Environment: real
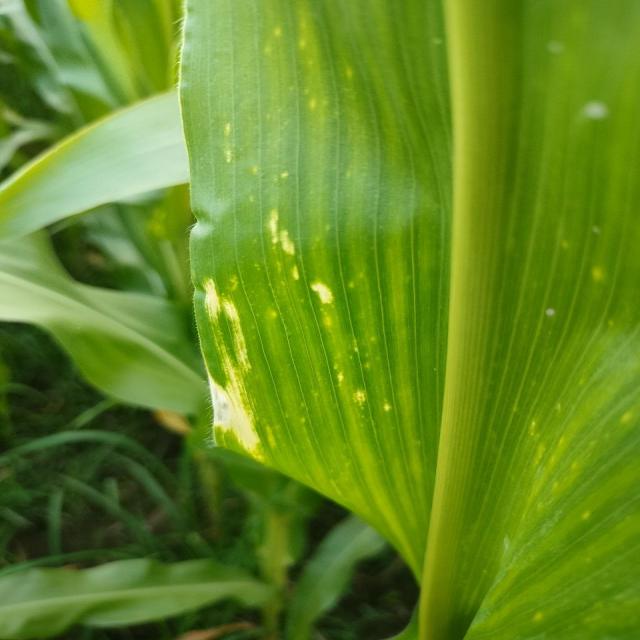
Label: northern_corn_leaf_blight